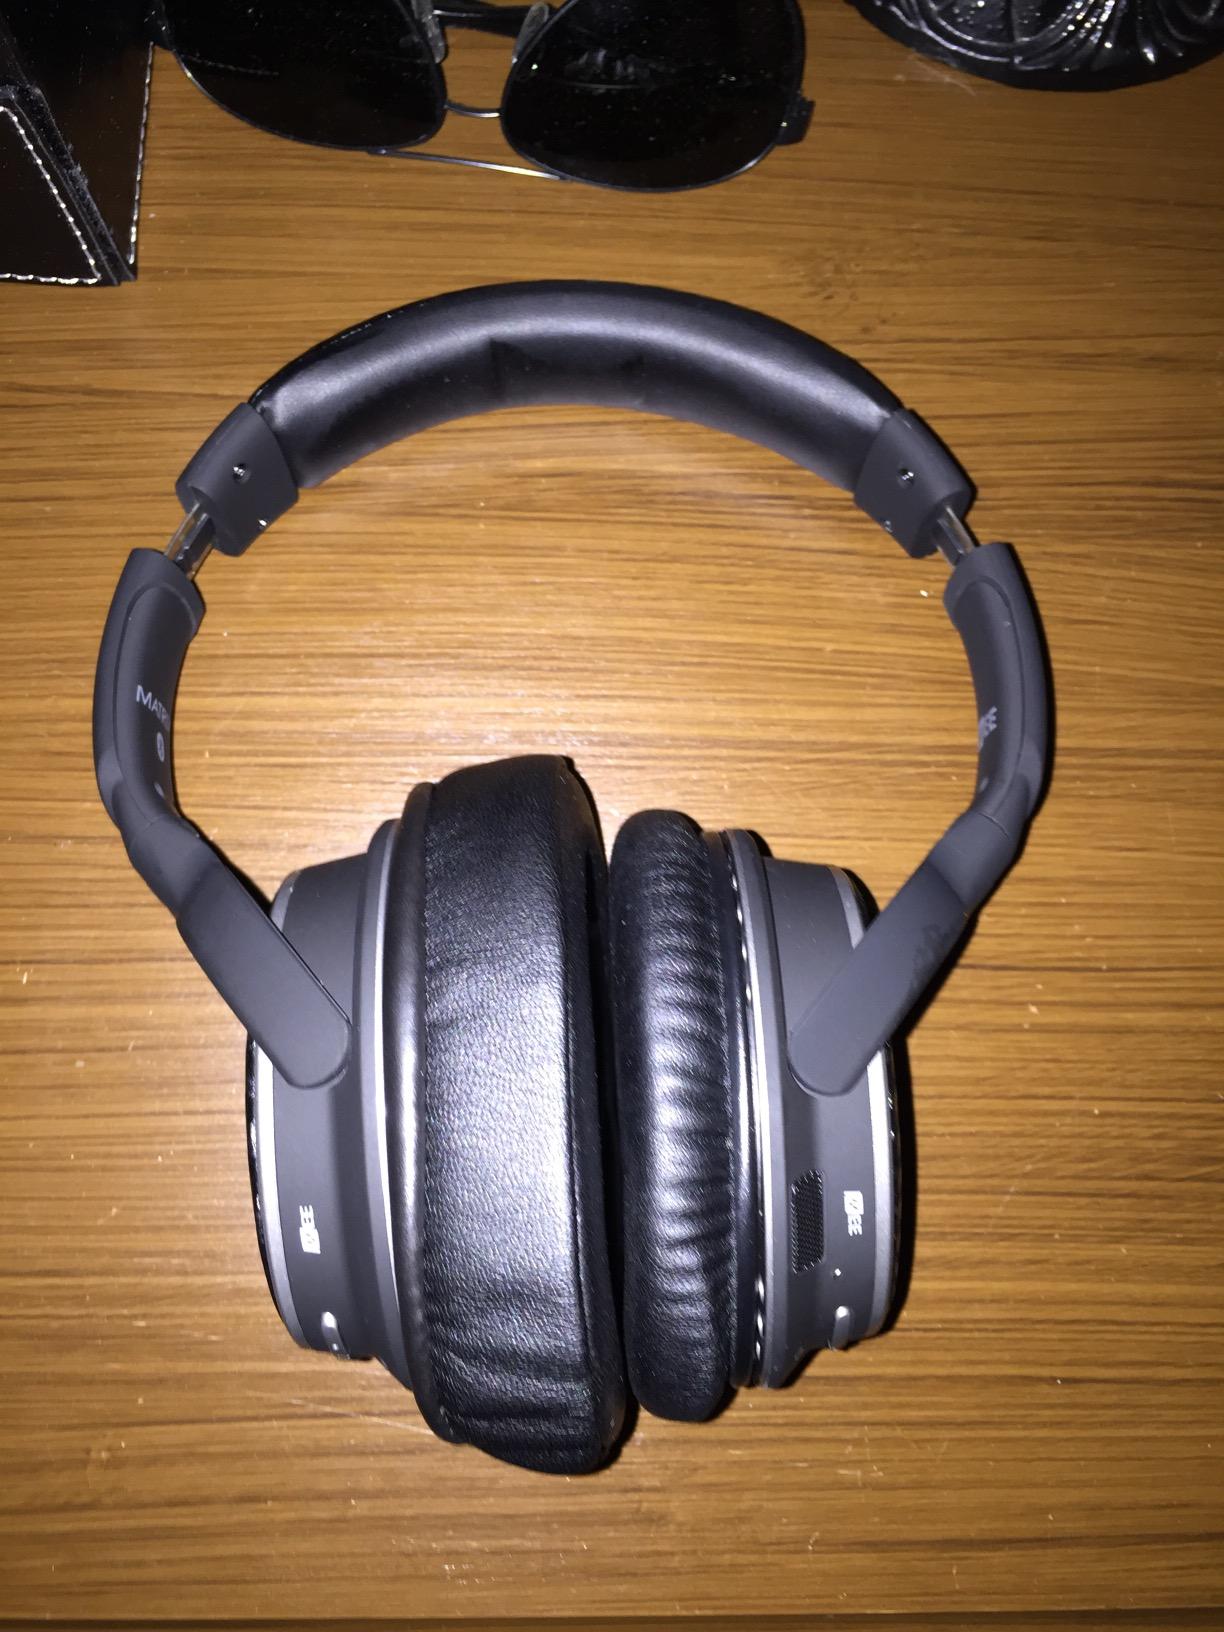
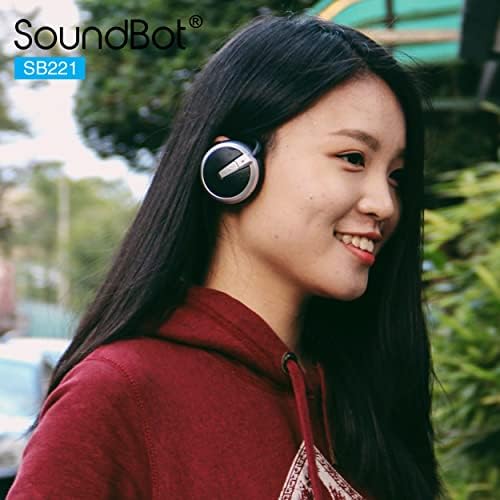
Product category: headphones
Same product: no